Lohana Berkins

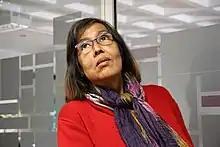
Berkins in 2014

Lohana Berkins (15 June 1965 – 5 February 2016) was an Argentine travesti activist.